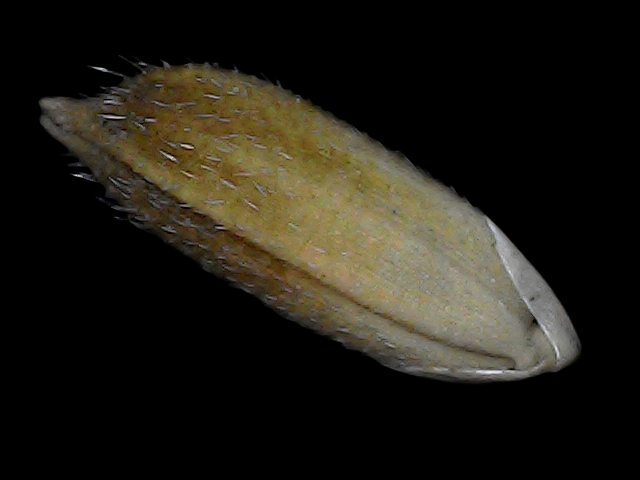
Rice variety: Bd91